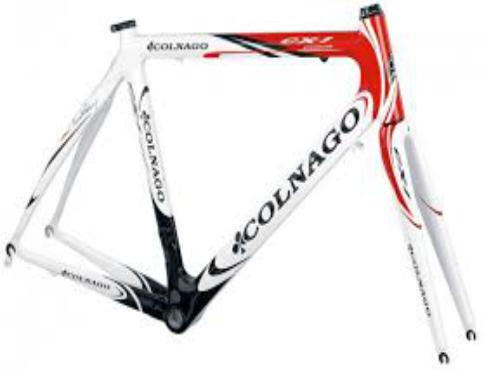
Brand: Colnago
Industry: Transportation